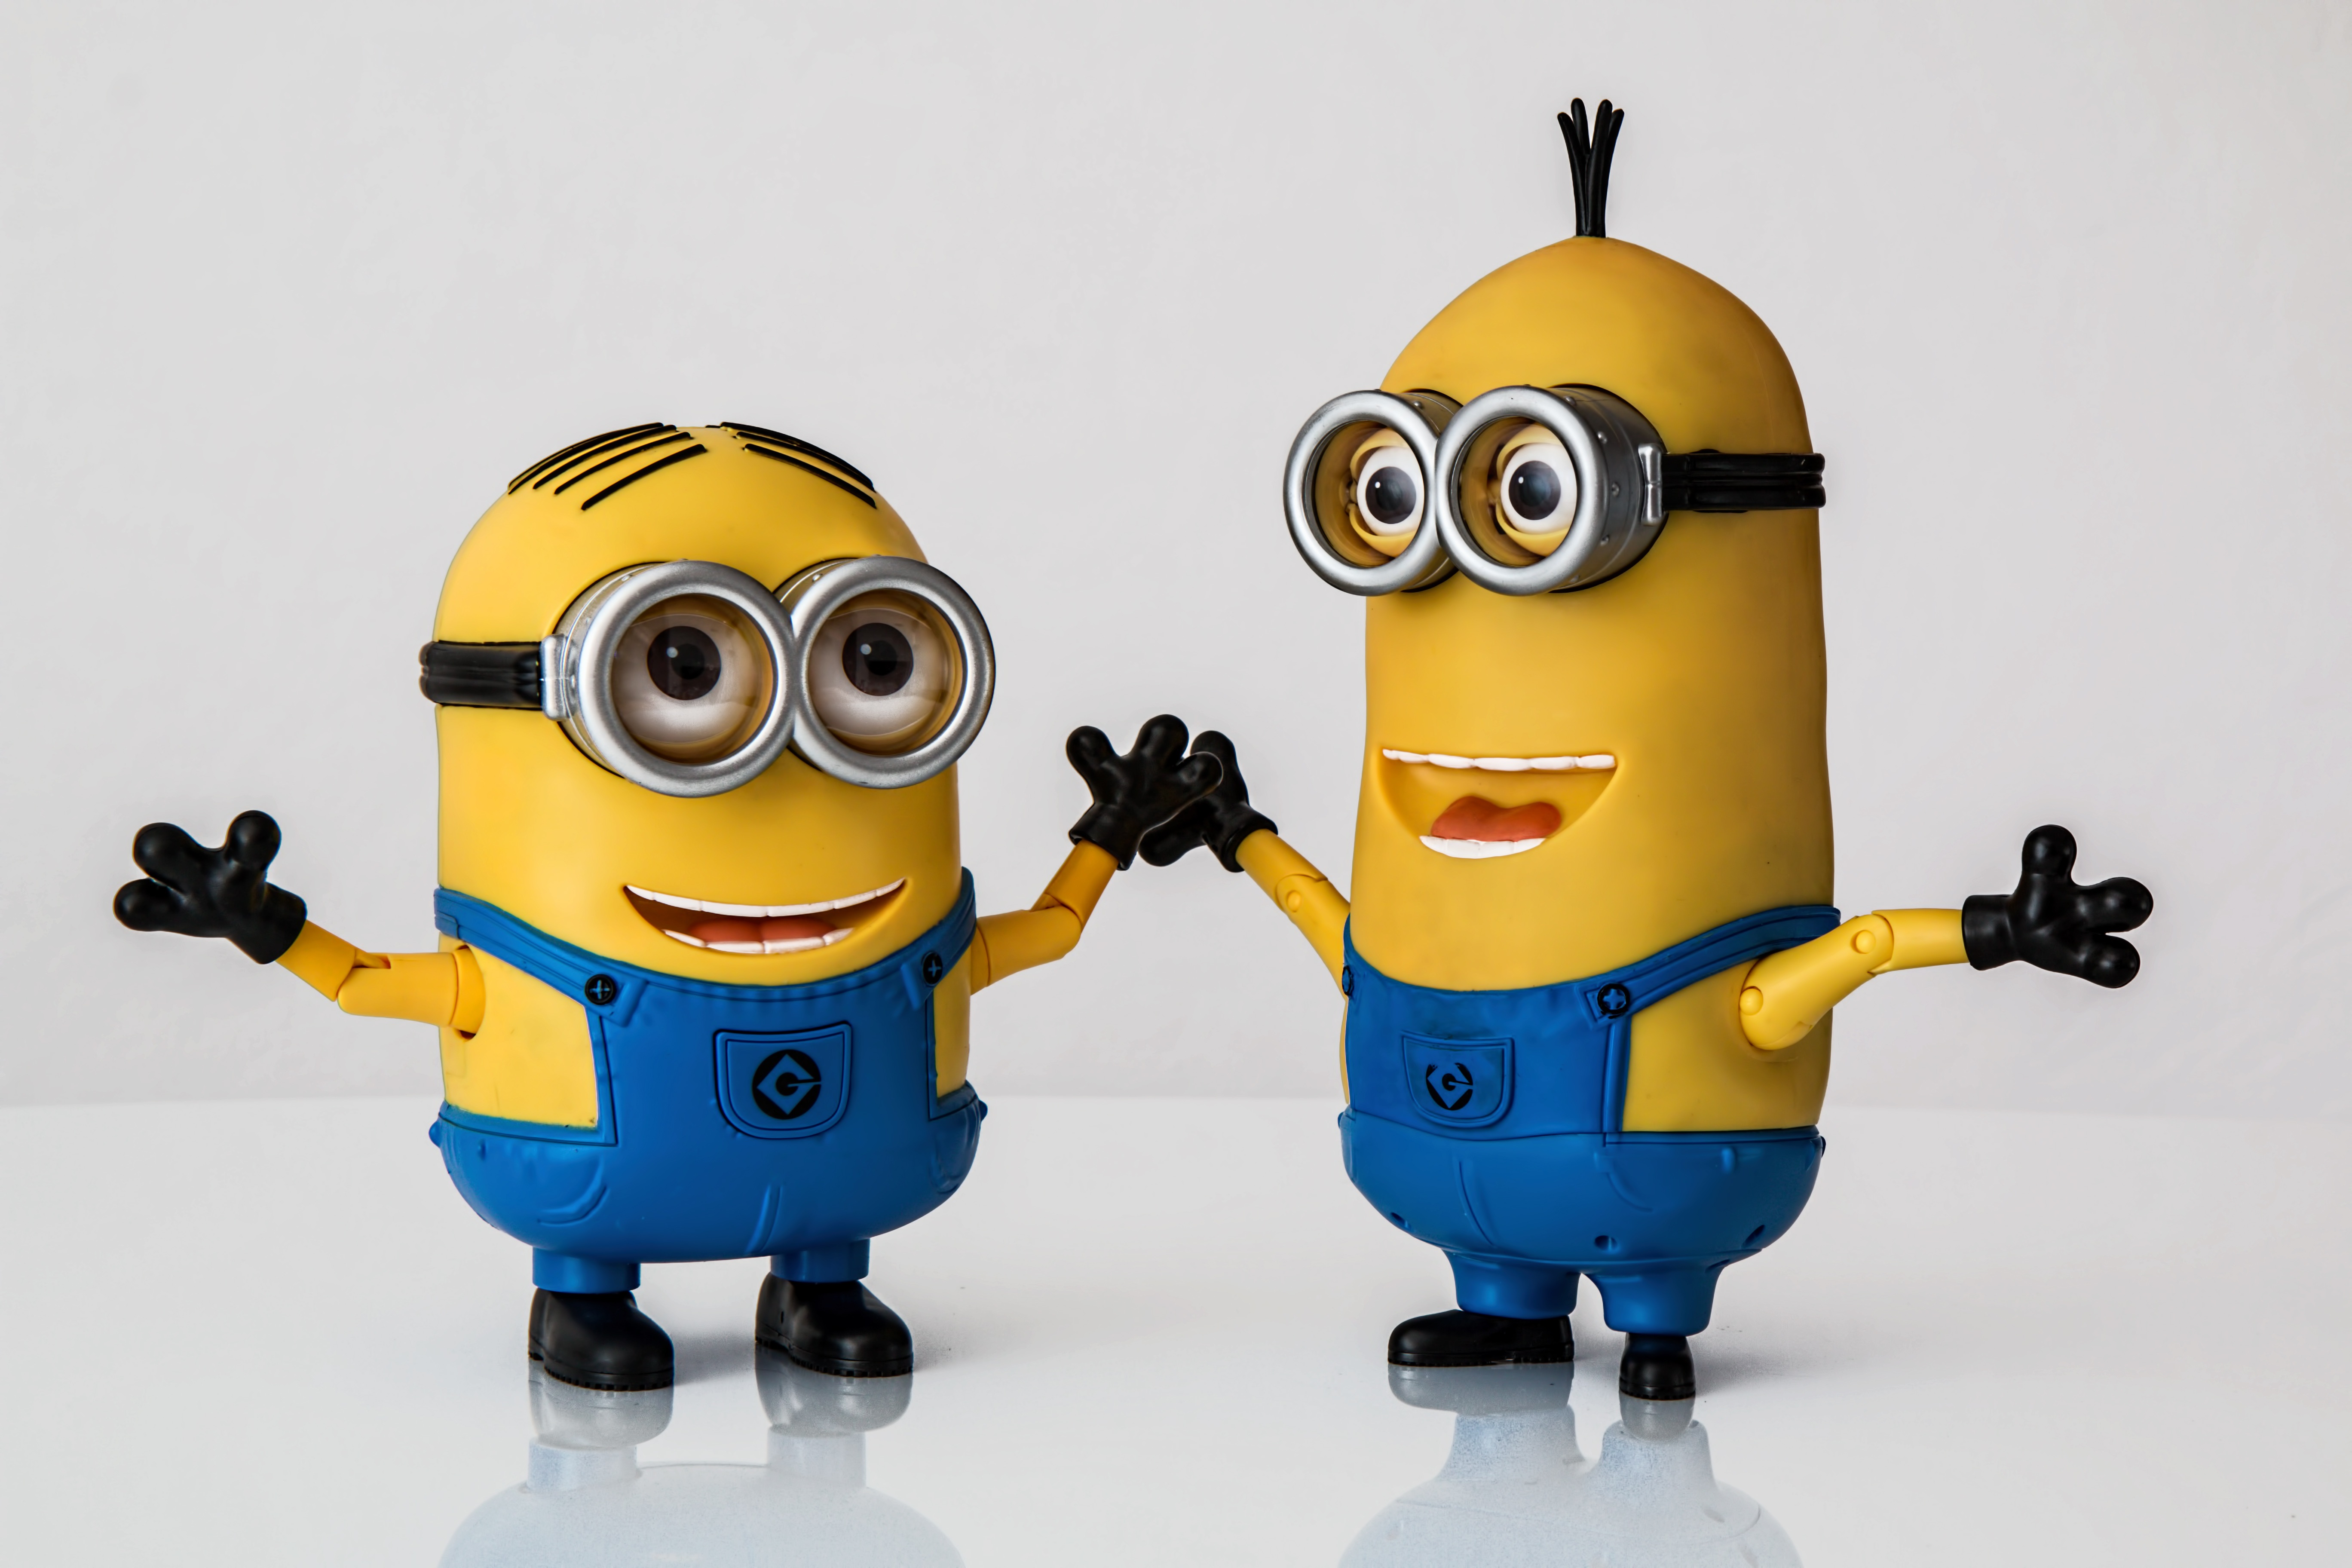
kid, cute, machine, toy, smile, cheerful, gifts, fun, illustration, happy, happiness, toys, action figure, minions, cartoon, characters, despicable me, dancing dave minion, minion tim, computer animation, comedy film, children's film